Amorbach

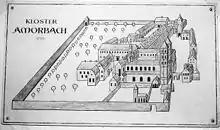
Possible appearance of Amorbach Abbey in 1735

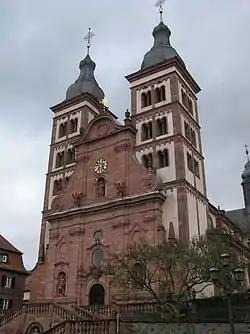
Abbey church

The Benedictine abbey, formerly owned by the princely "Haus zu Leiningen" with its library, and the abbey church with its Stumm organ draw thousands of visitors each year.